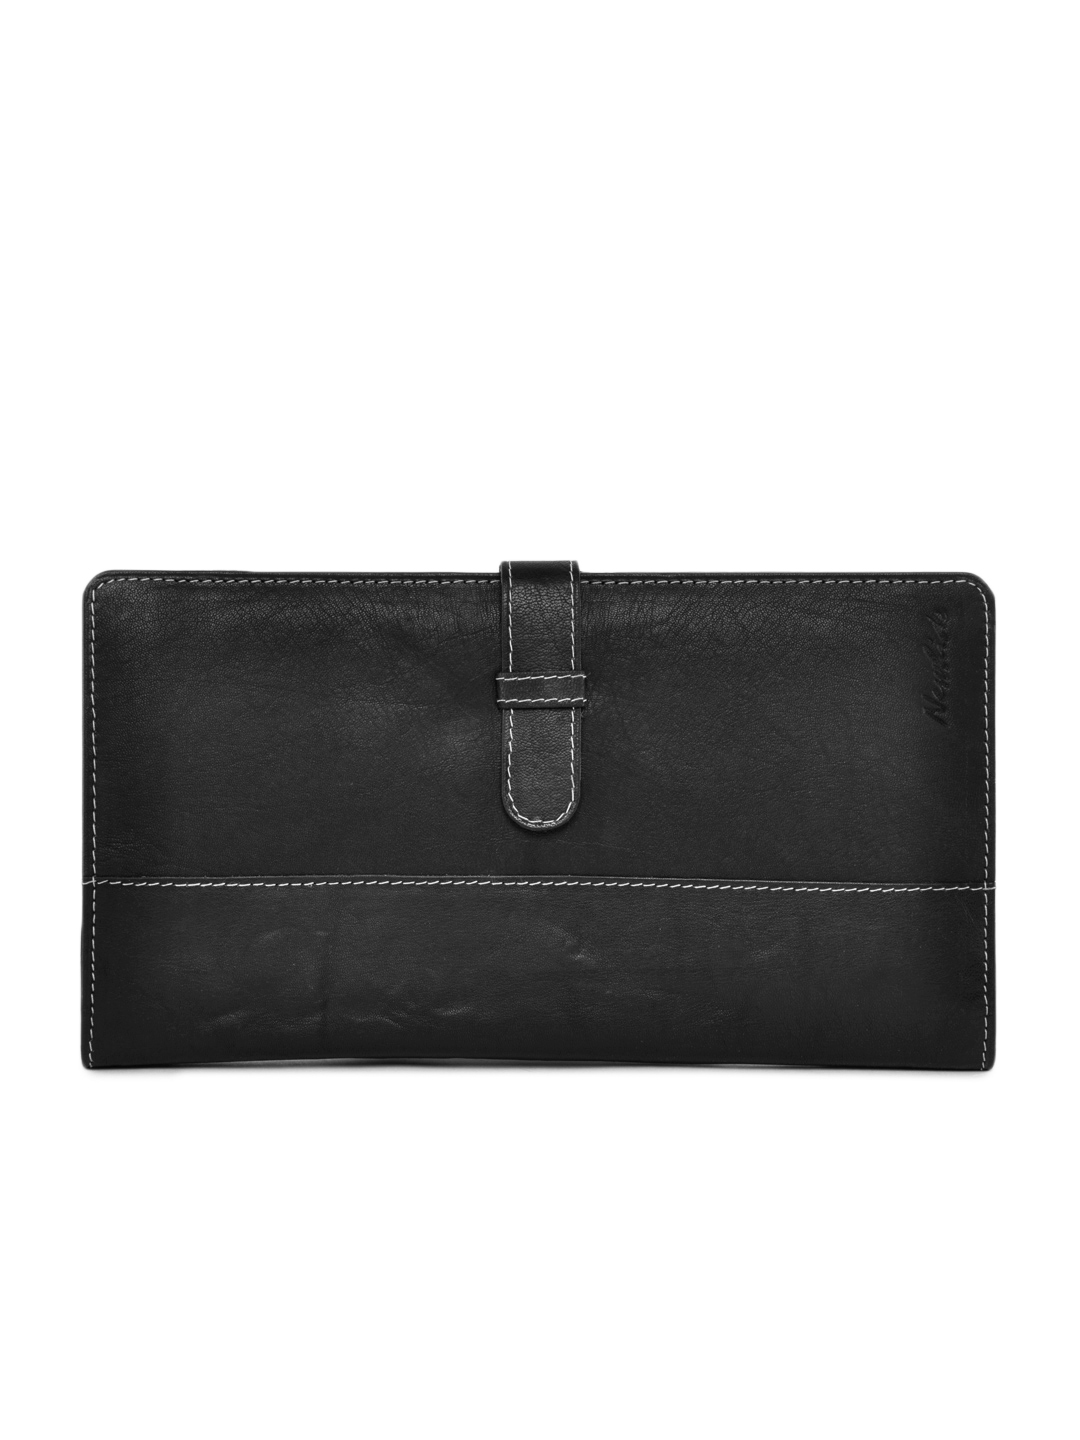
Newhide Black Unisex Casual Passport Holder
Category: Accessories / Wallets / Wallets
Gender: Unisex
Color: Black
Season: Summer 2011
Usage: Casual